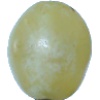
Label: Grape White 1